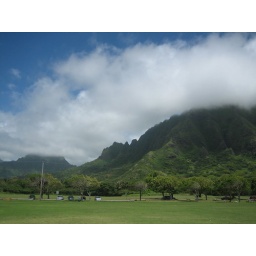
A good shot of the clouds hovering over mountains